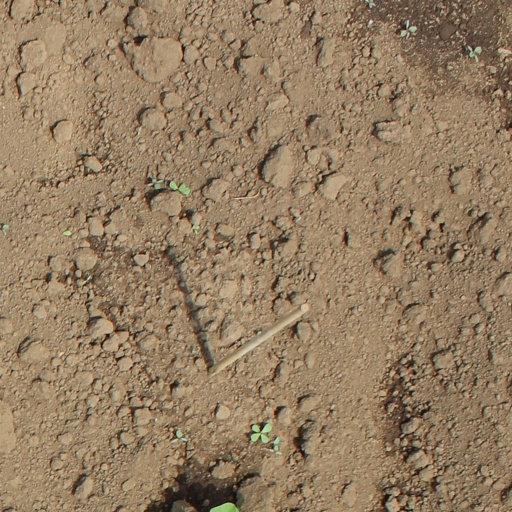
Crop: soybean